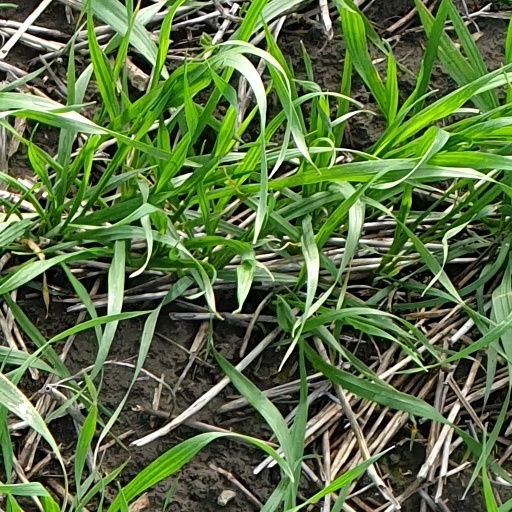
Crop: wheat